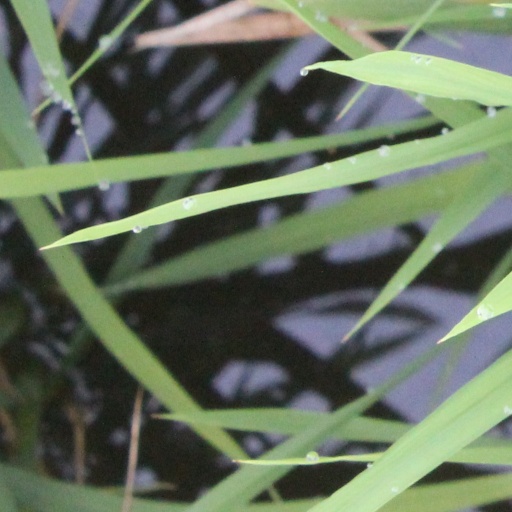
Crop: rice